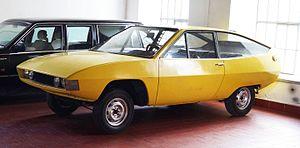
La Polski Fiat 125p Coupé est un prototype de voiture de sport conçue par le constructeur polonais FSO en 1971.